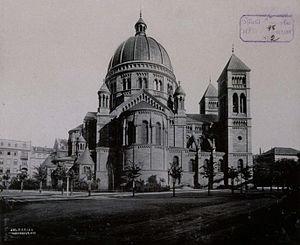
Église catholique Saint-Pierre-le-Jeune à Strasbourg en 1897.
La Neustadt, également appelée quartier allemand ou quartier impérial, est l'extension de la ville de Strasbourg réalisée par les autorités allemandes pendant la période de cession de l'Alsace-Lorraine.